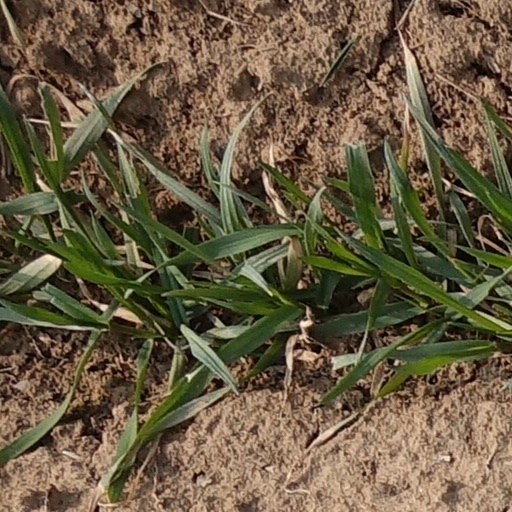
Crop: wheat